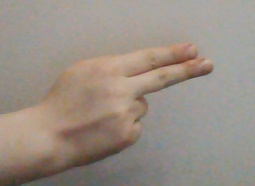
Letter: ain